Describe the emotion expressed in this image:  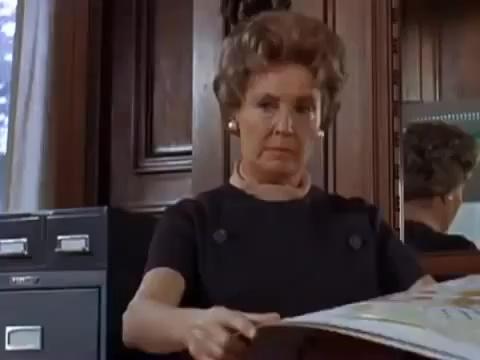
This person displays Suffering, valence and arousal with low intensity.